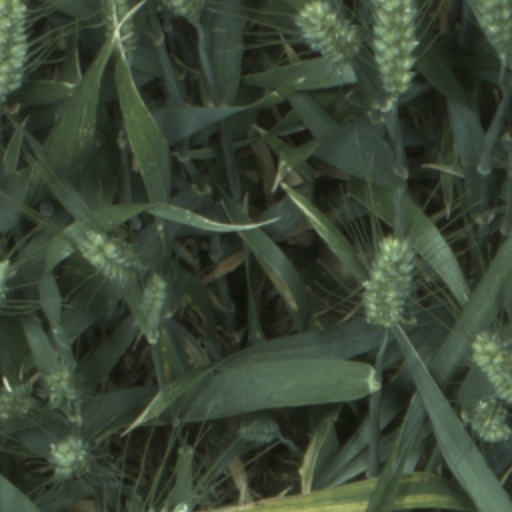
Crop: wheat